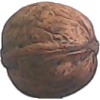
Label: walnut